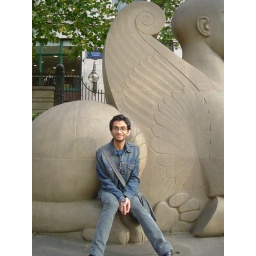
sitting by the statue half lion galf man half bird